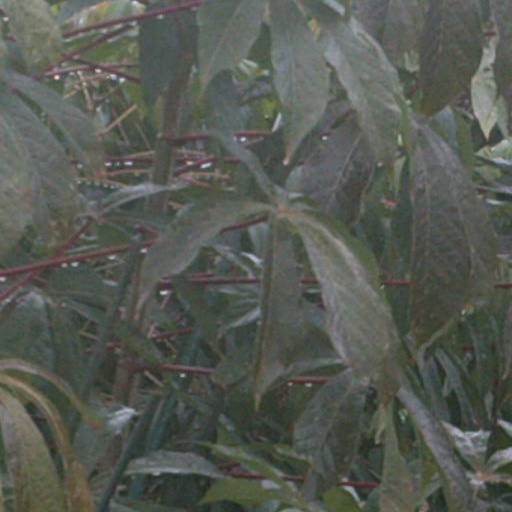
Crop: cassava